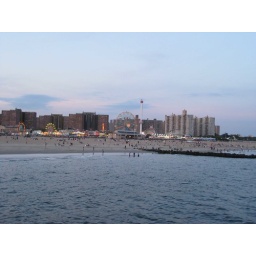
During this beautiful sunset, we were able to see pink jellyfish in the water under the pier.